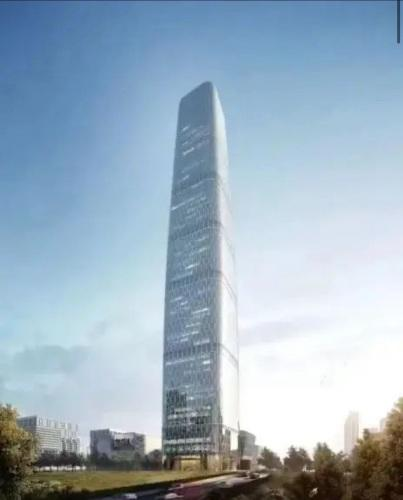
地标名称：白鹭西塔
所在城市：厦门市·集美区